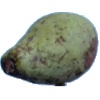
Label: Pear Stone 1